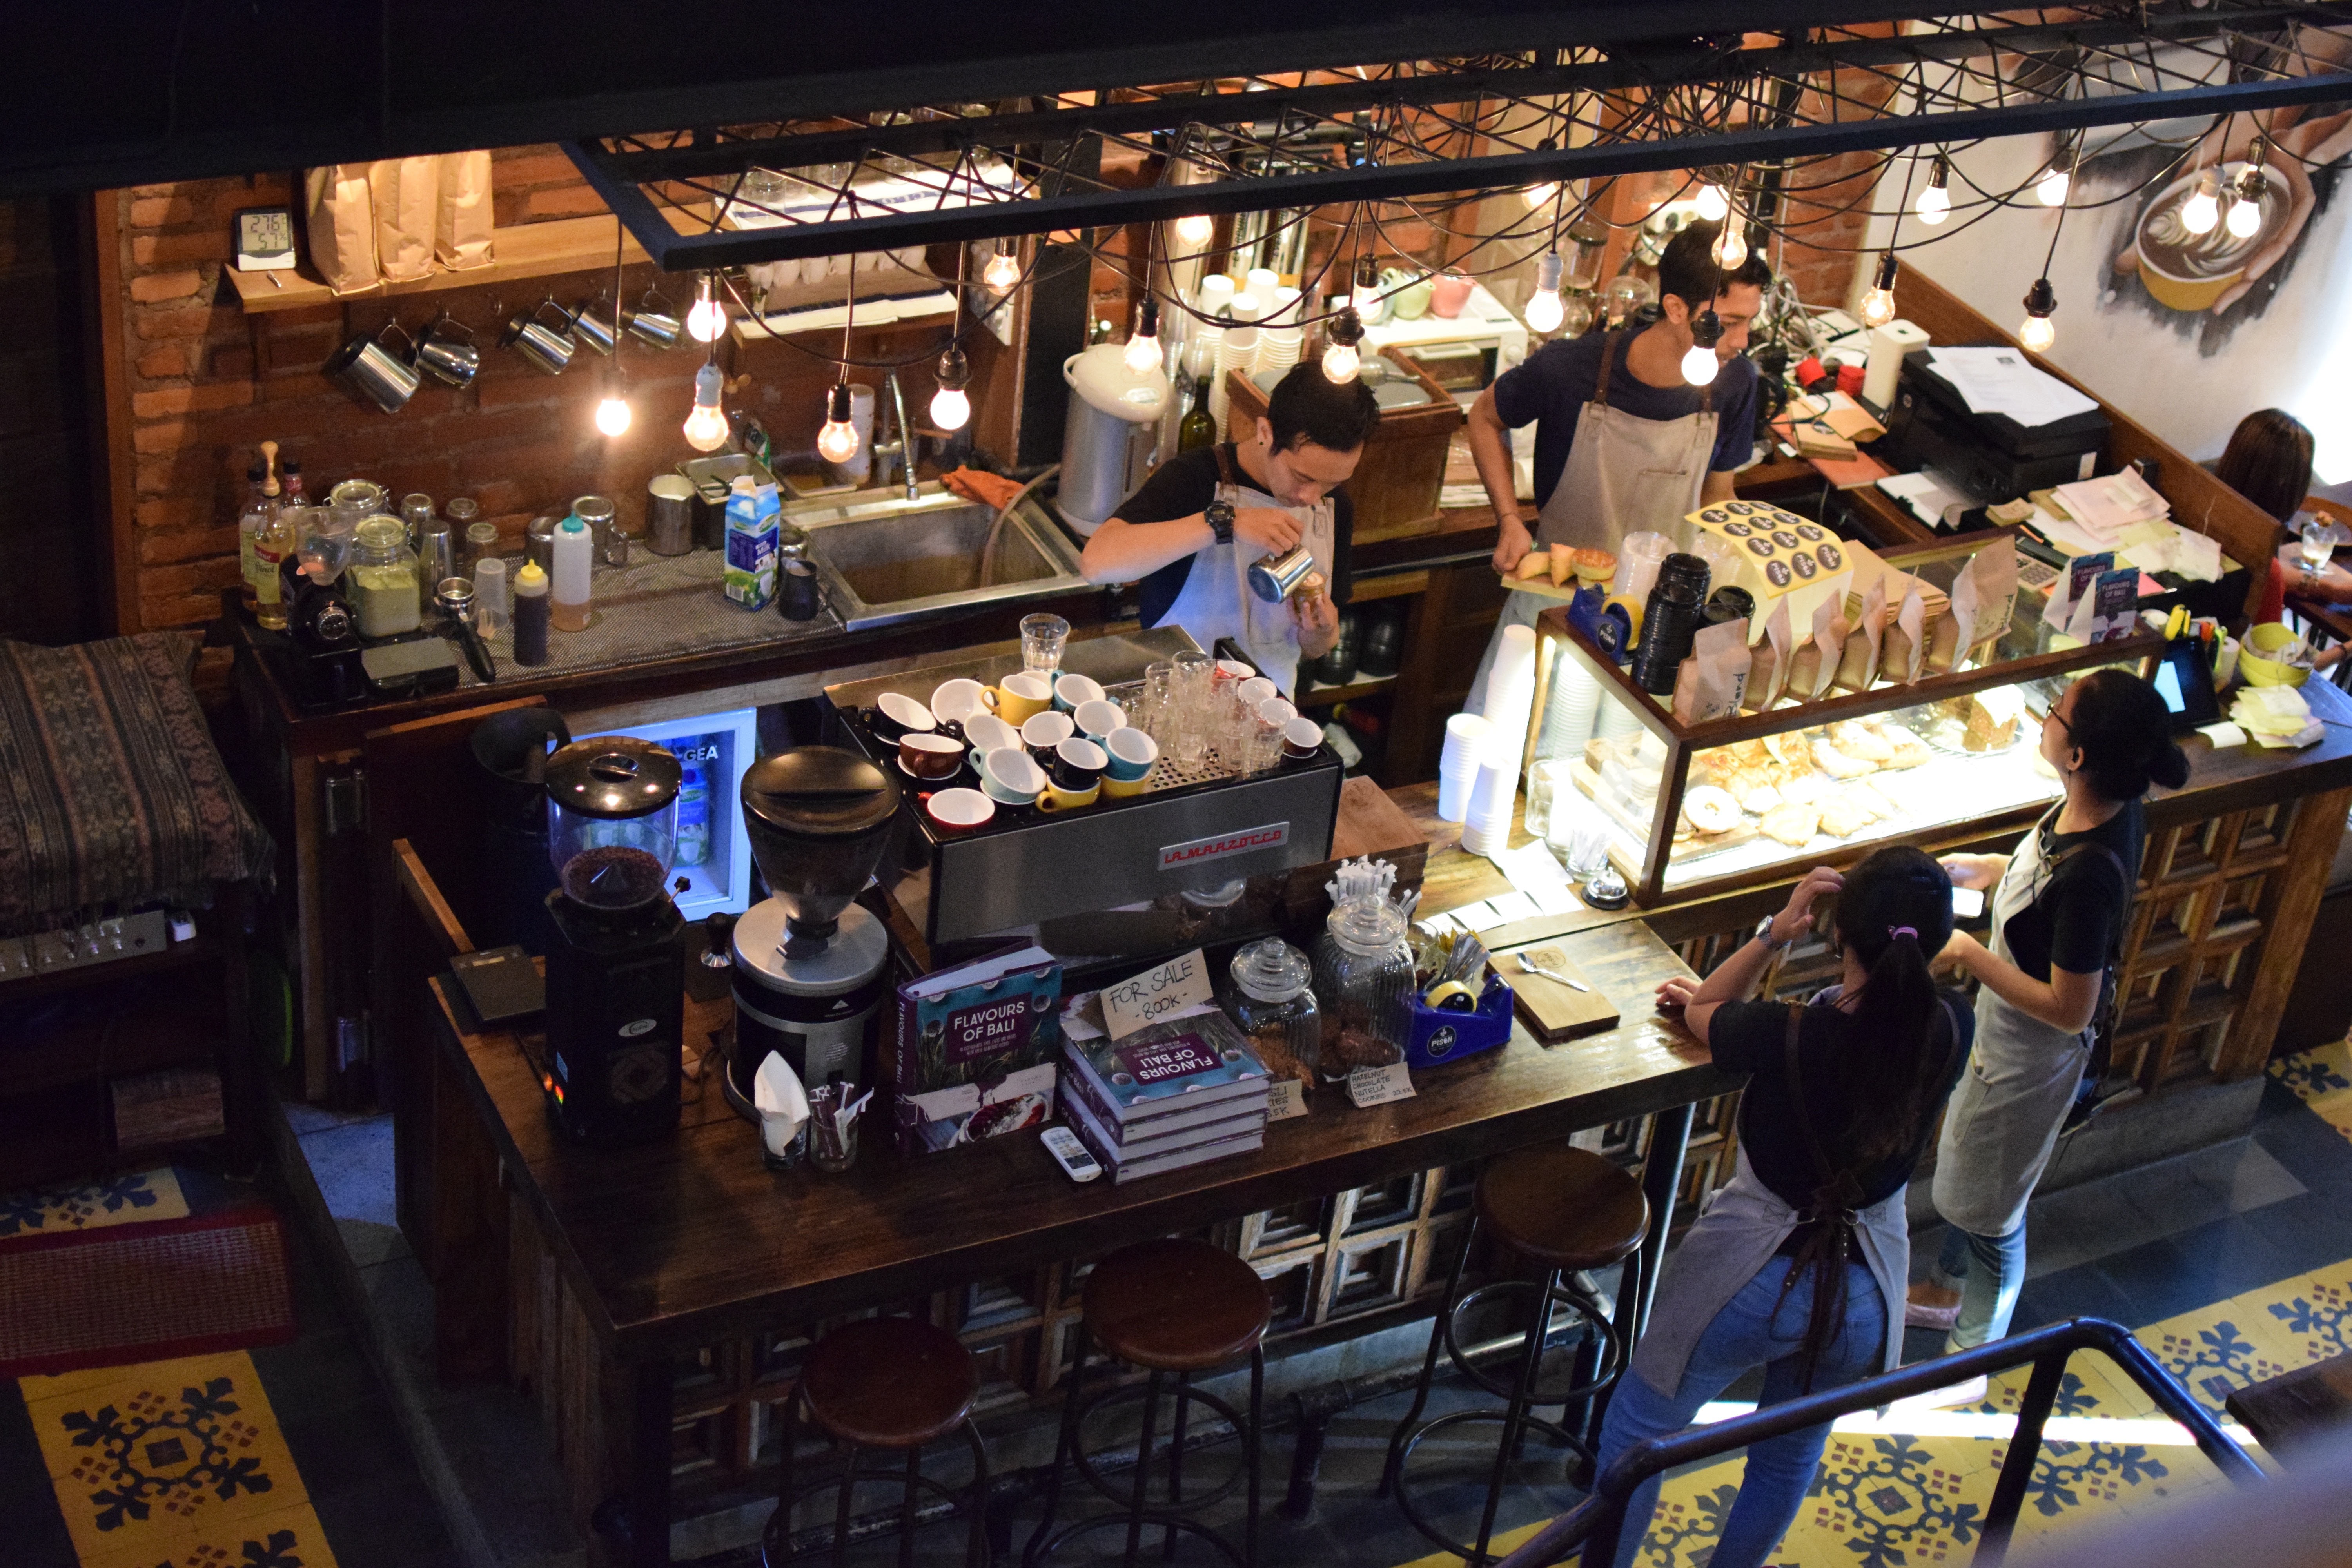
games